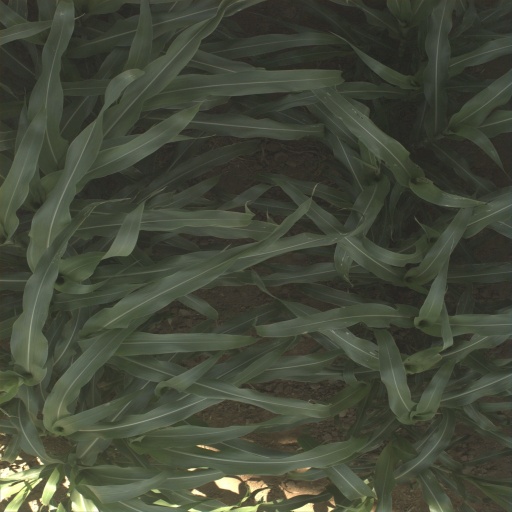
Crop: sorghum